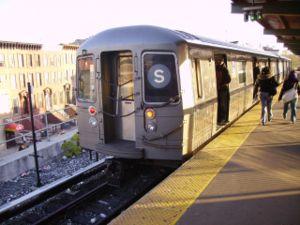
Un train de métro de la ligne S composé de deux rames de type R68 à la station de Franklin Avenue est prêt à départir.